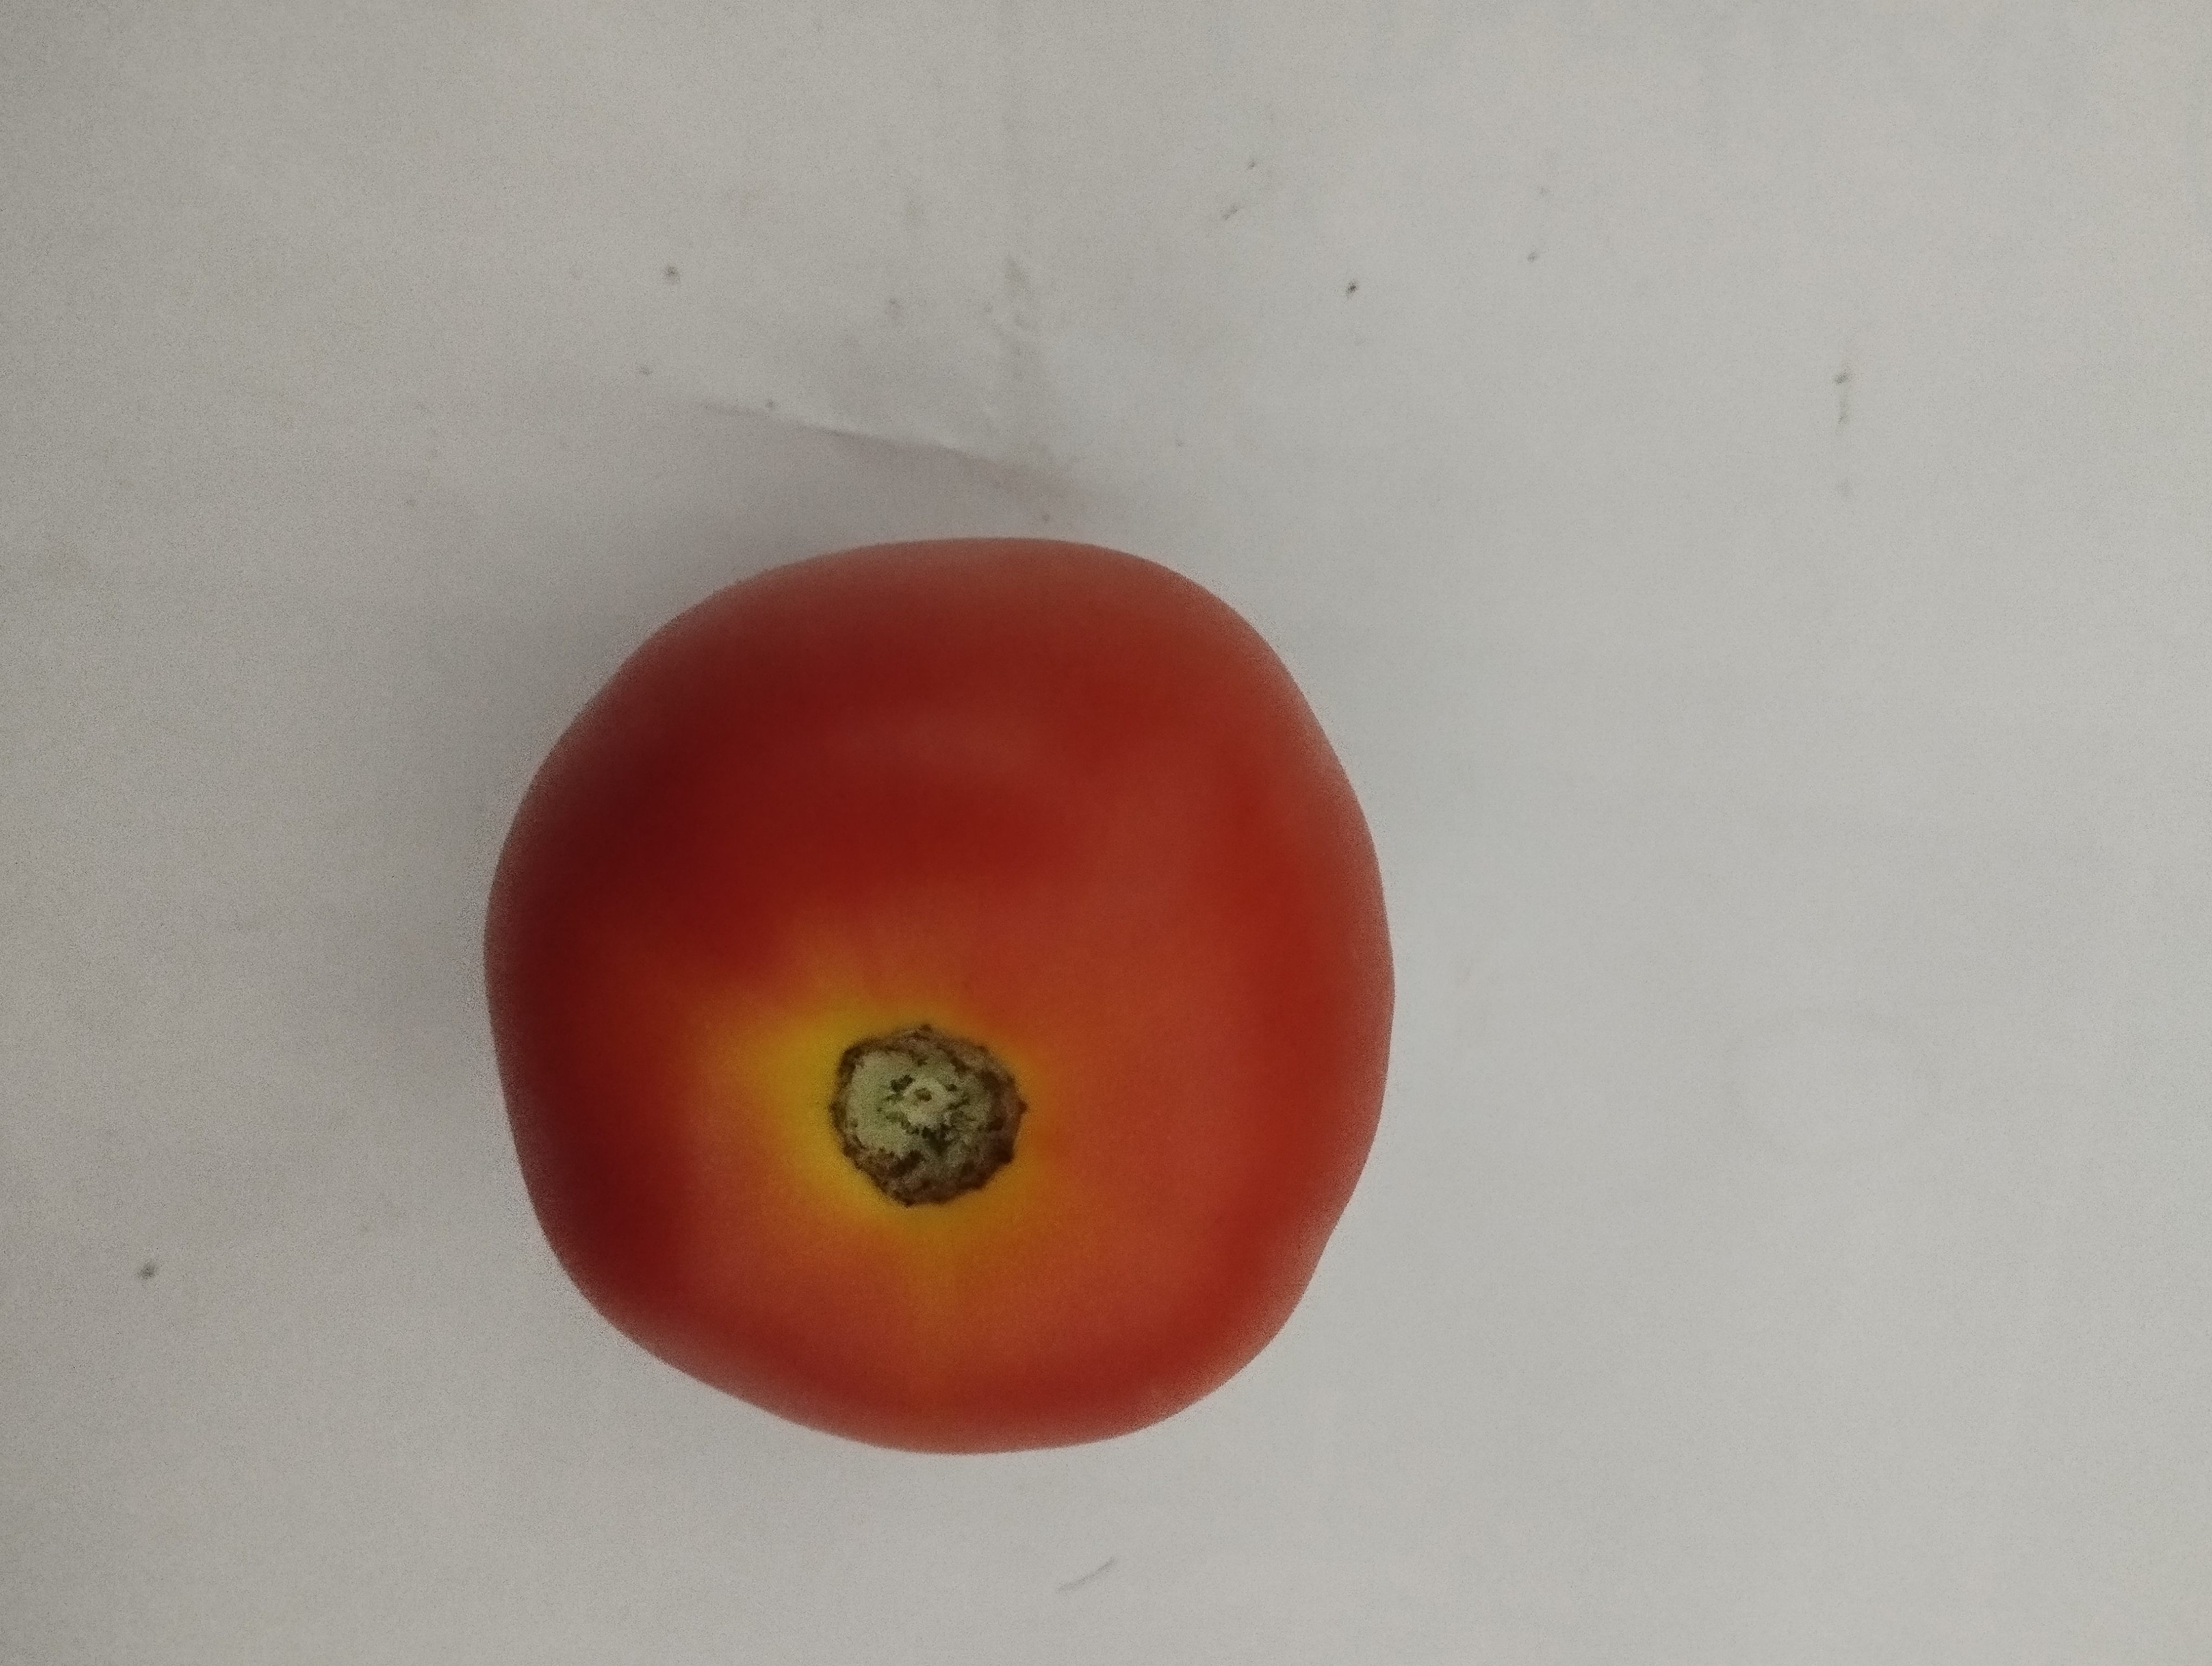
Label: Solanum Iycopersicum